Samavedam Shanmukha Sarma

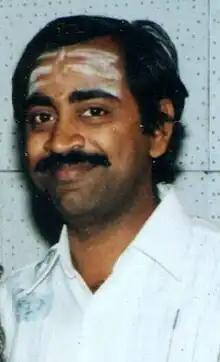
Shanmukha Sarma in 1999

Samavedam Shanmukha Sarma (born 16 May 1967) is an Indian spiritual teacher, scholar, journalist, and lyricist, known for his discourses on Hindu scriptures. He delivers lectures on a wide range of texts, including the Vedas, Puranas, Itihasas, and Sastras, presenting complex spiritual concepts in an accessible manner for a wider audience.